Gyldenpris

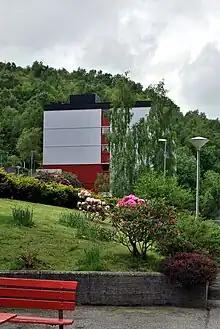
Apartment block in the Münsterbekken Housing Cooperative in Gyldenpris

Gyldenpris lies on the border between the boroughs of Årstad and Laksevåg, with the Solheim neighborhood to the southeast, the Damsgård neighborhood to the northwest, Pudde Fjord to the northeast, and Mount Løvstakken to the south.